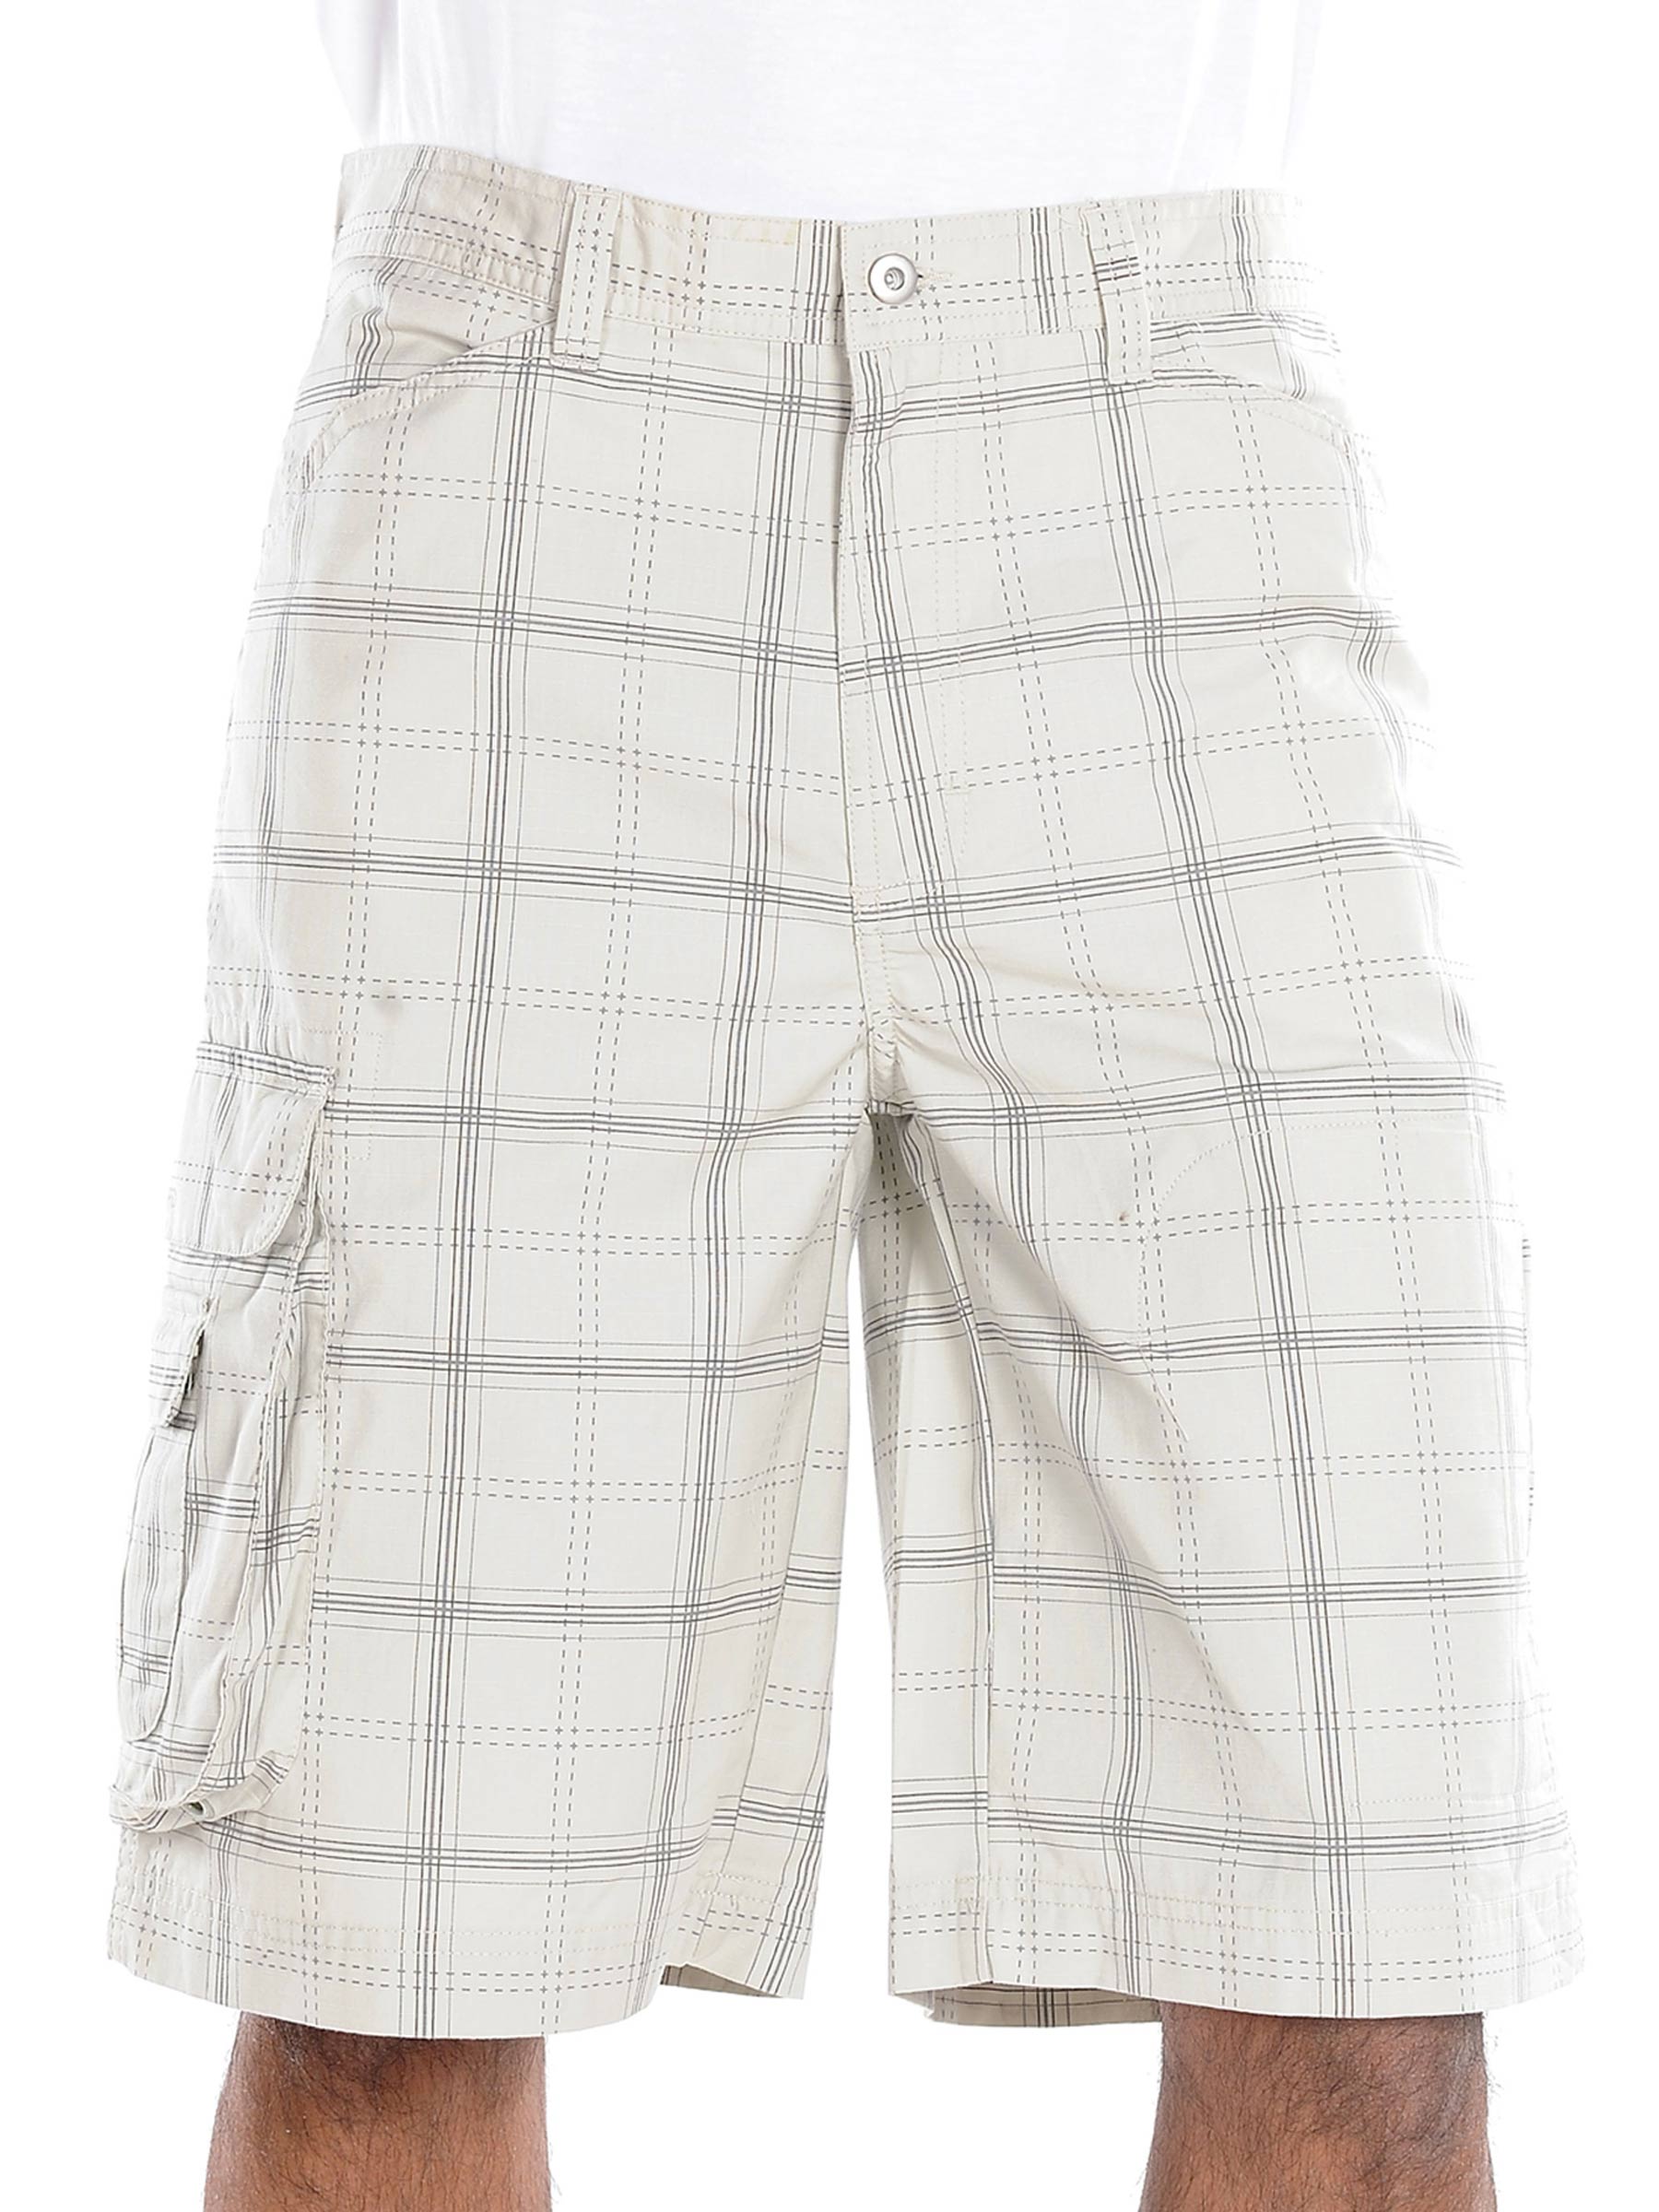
Tribord Mens Short Cargo Shorts
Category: Apparel / Bottomwear / Shorts
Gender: Men
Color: White
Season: Summer 2011
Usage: Casual